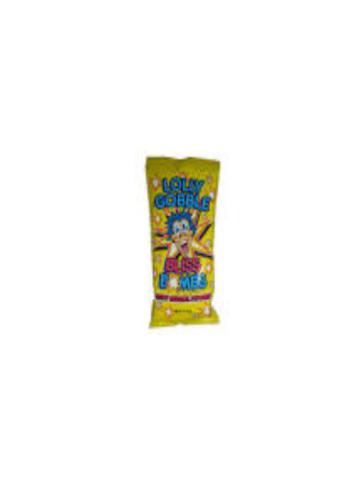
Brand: lolly gobble bliss
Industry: Food